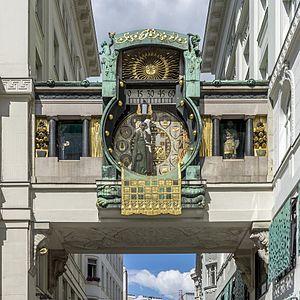
Franz Josef Karl Matsch est un artiste peintre, décorateur et sculpteur autrichien, connu pour sa collaboration avec Ernst et Gustav Klimt.